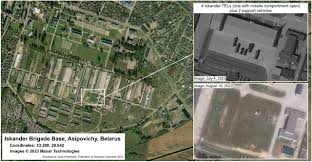
Label: Iskander